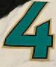
Number: 4